Henry Wadsworth Longfellow Memorial

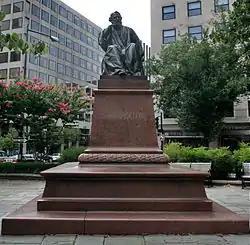
The statue in 2008

Henry Wadsworth Longfellow is a bronze statue, by William Couper, and Thomas Ball. The statue depicts American poet Henry Wadsworth Longfellow. It is located at the intersection of M Street and Connecticut Avenue, N.W. Washington, D.C., and was dedicated on May 7, 1909.